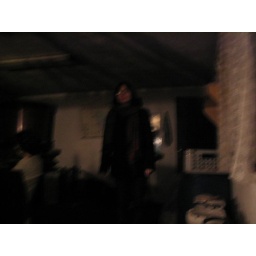
this was the ground floor of the wine cellar... my girlfriend is the one in the middle.